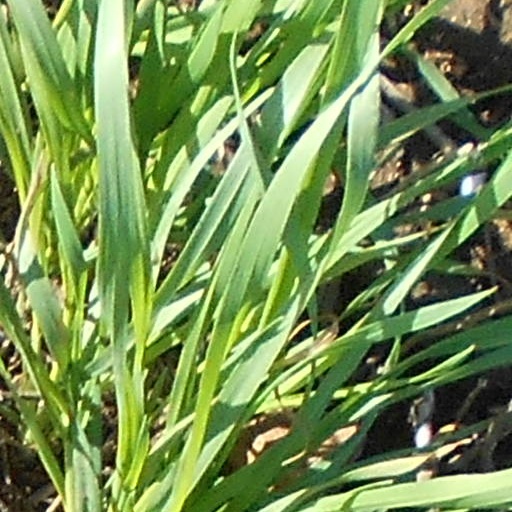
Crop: wheat